Sergey Gorodetsky

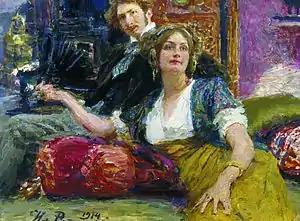
Sergey Gorodetsky and his wife. Portrait by Ilya Repin (1914)

Sergey Mitrofanovich Gorodetsky (– June 8, 1967) was a Russian poet. He was one of the founders (together with Nikolay Gumilev) of "Guild of Poets". He was born in Saint Petersburg, and died in Obninsk.